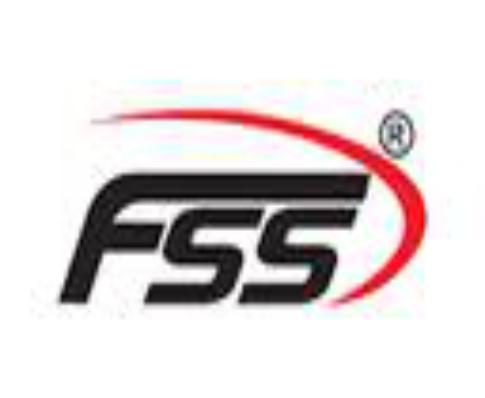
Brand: FSS
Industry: Others